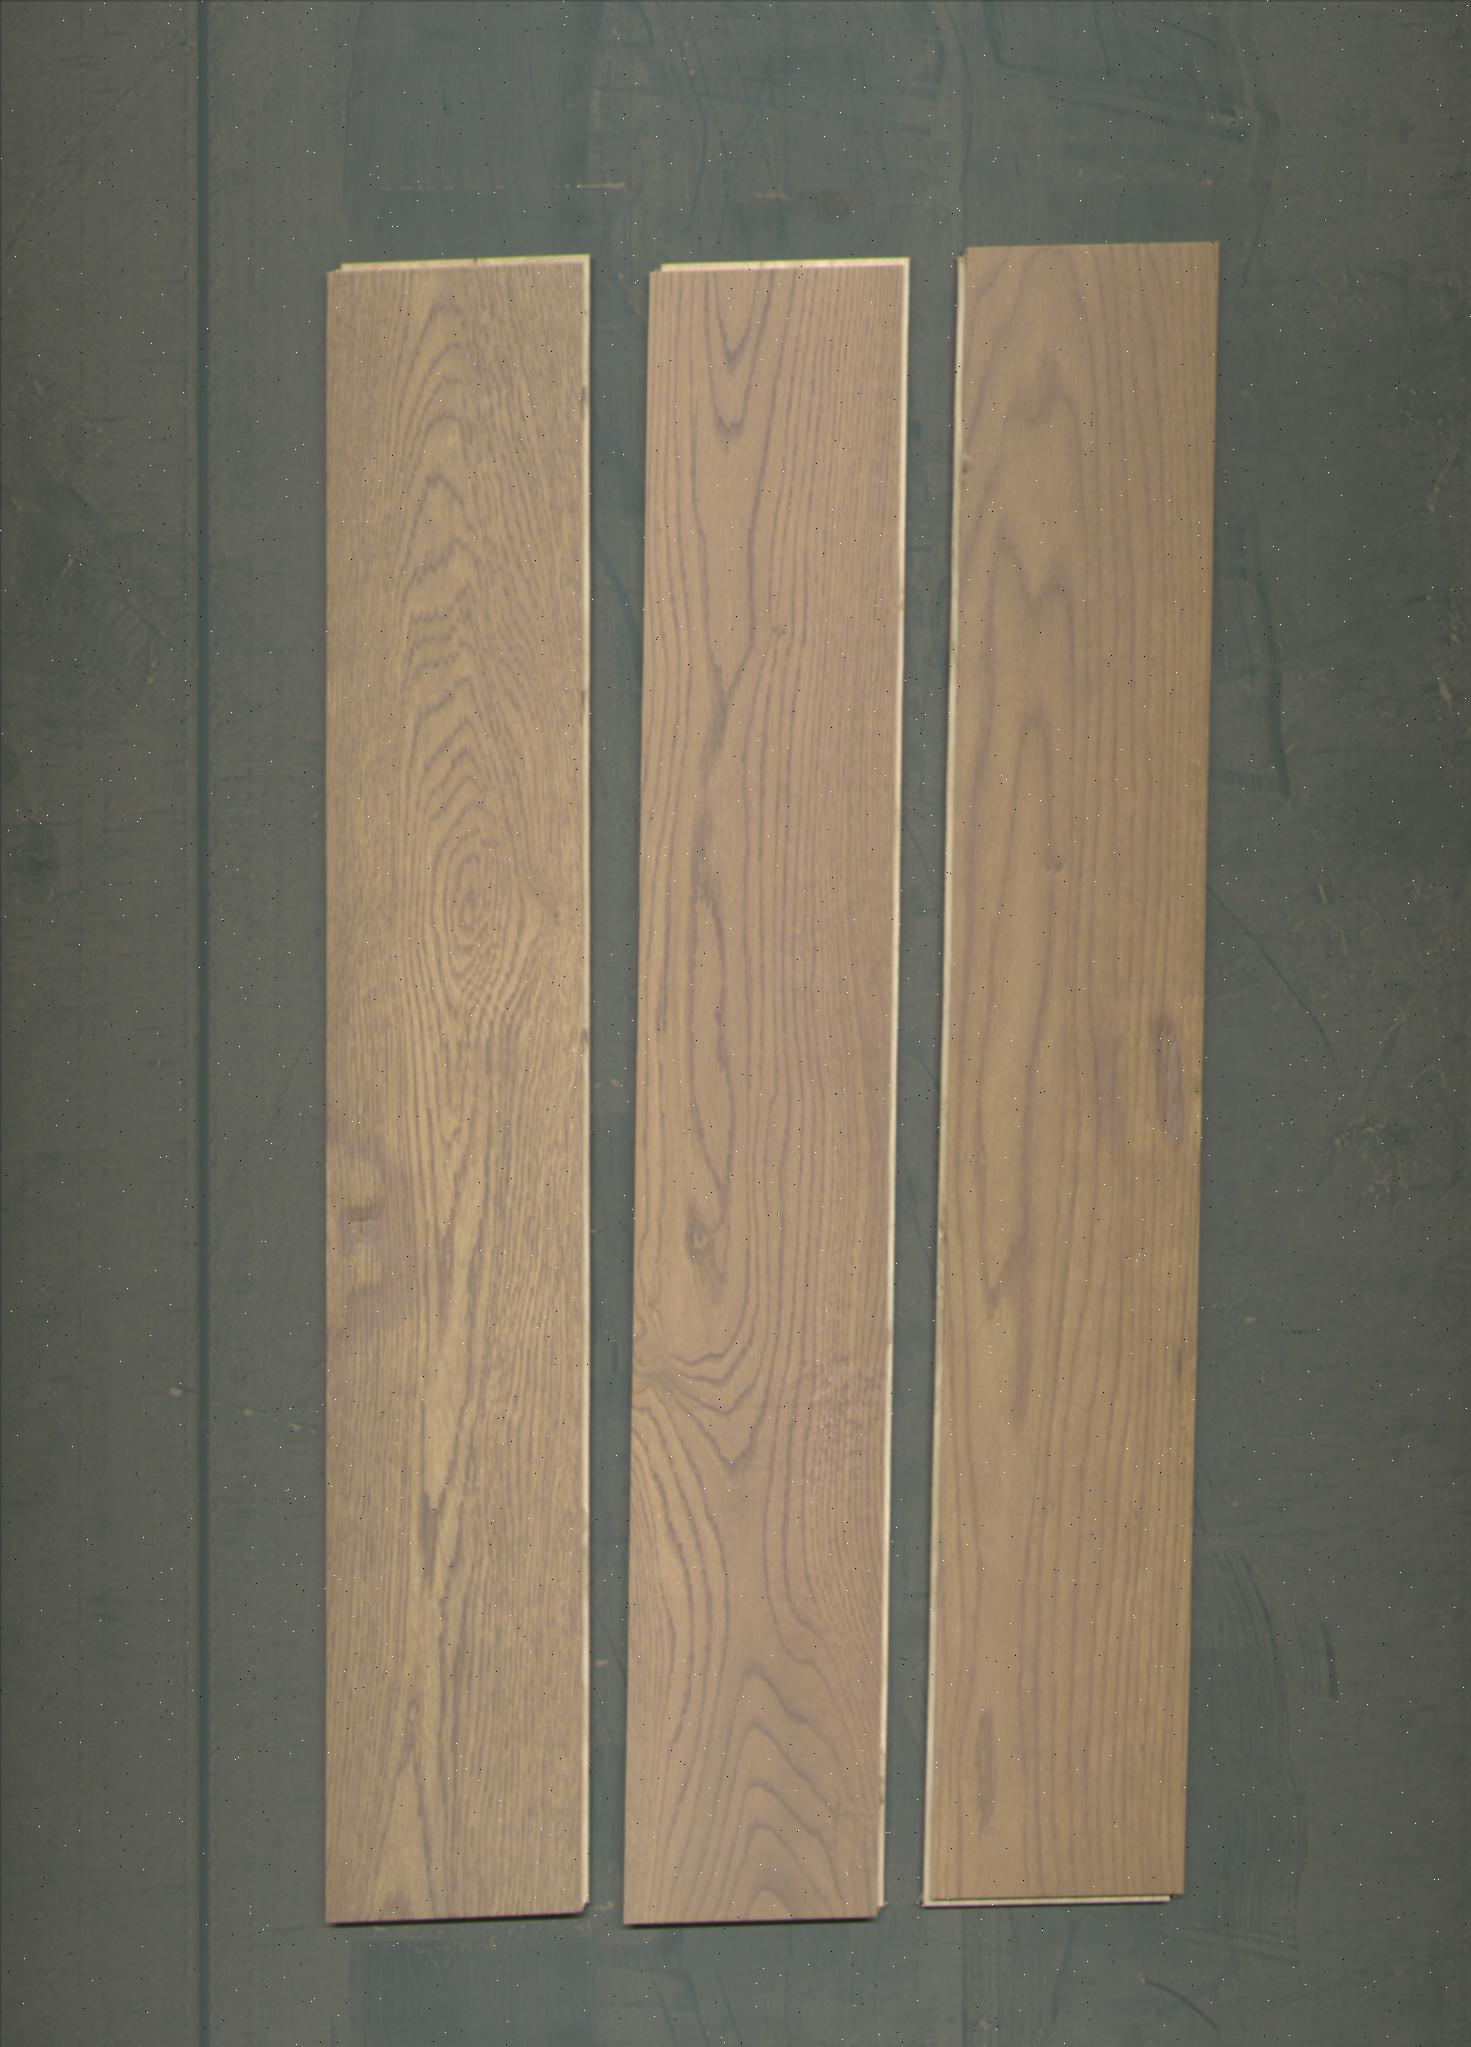
Label: mixers